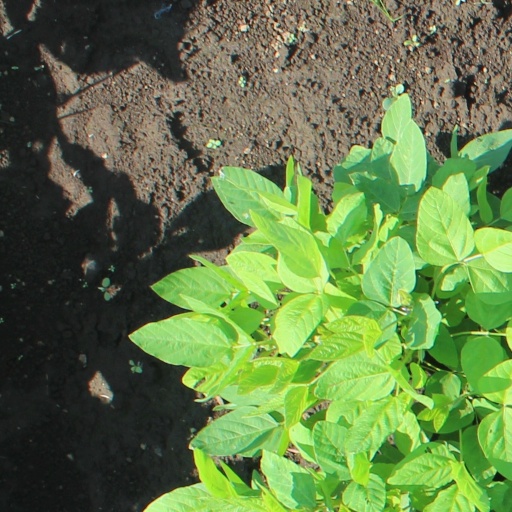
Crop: soybean